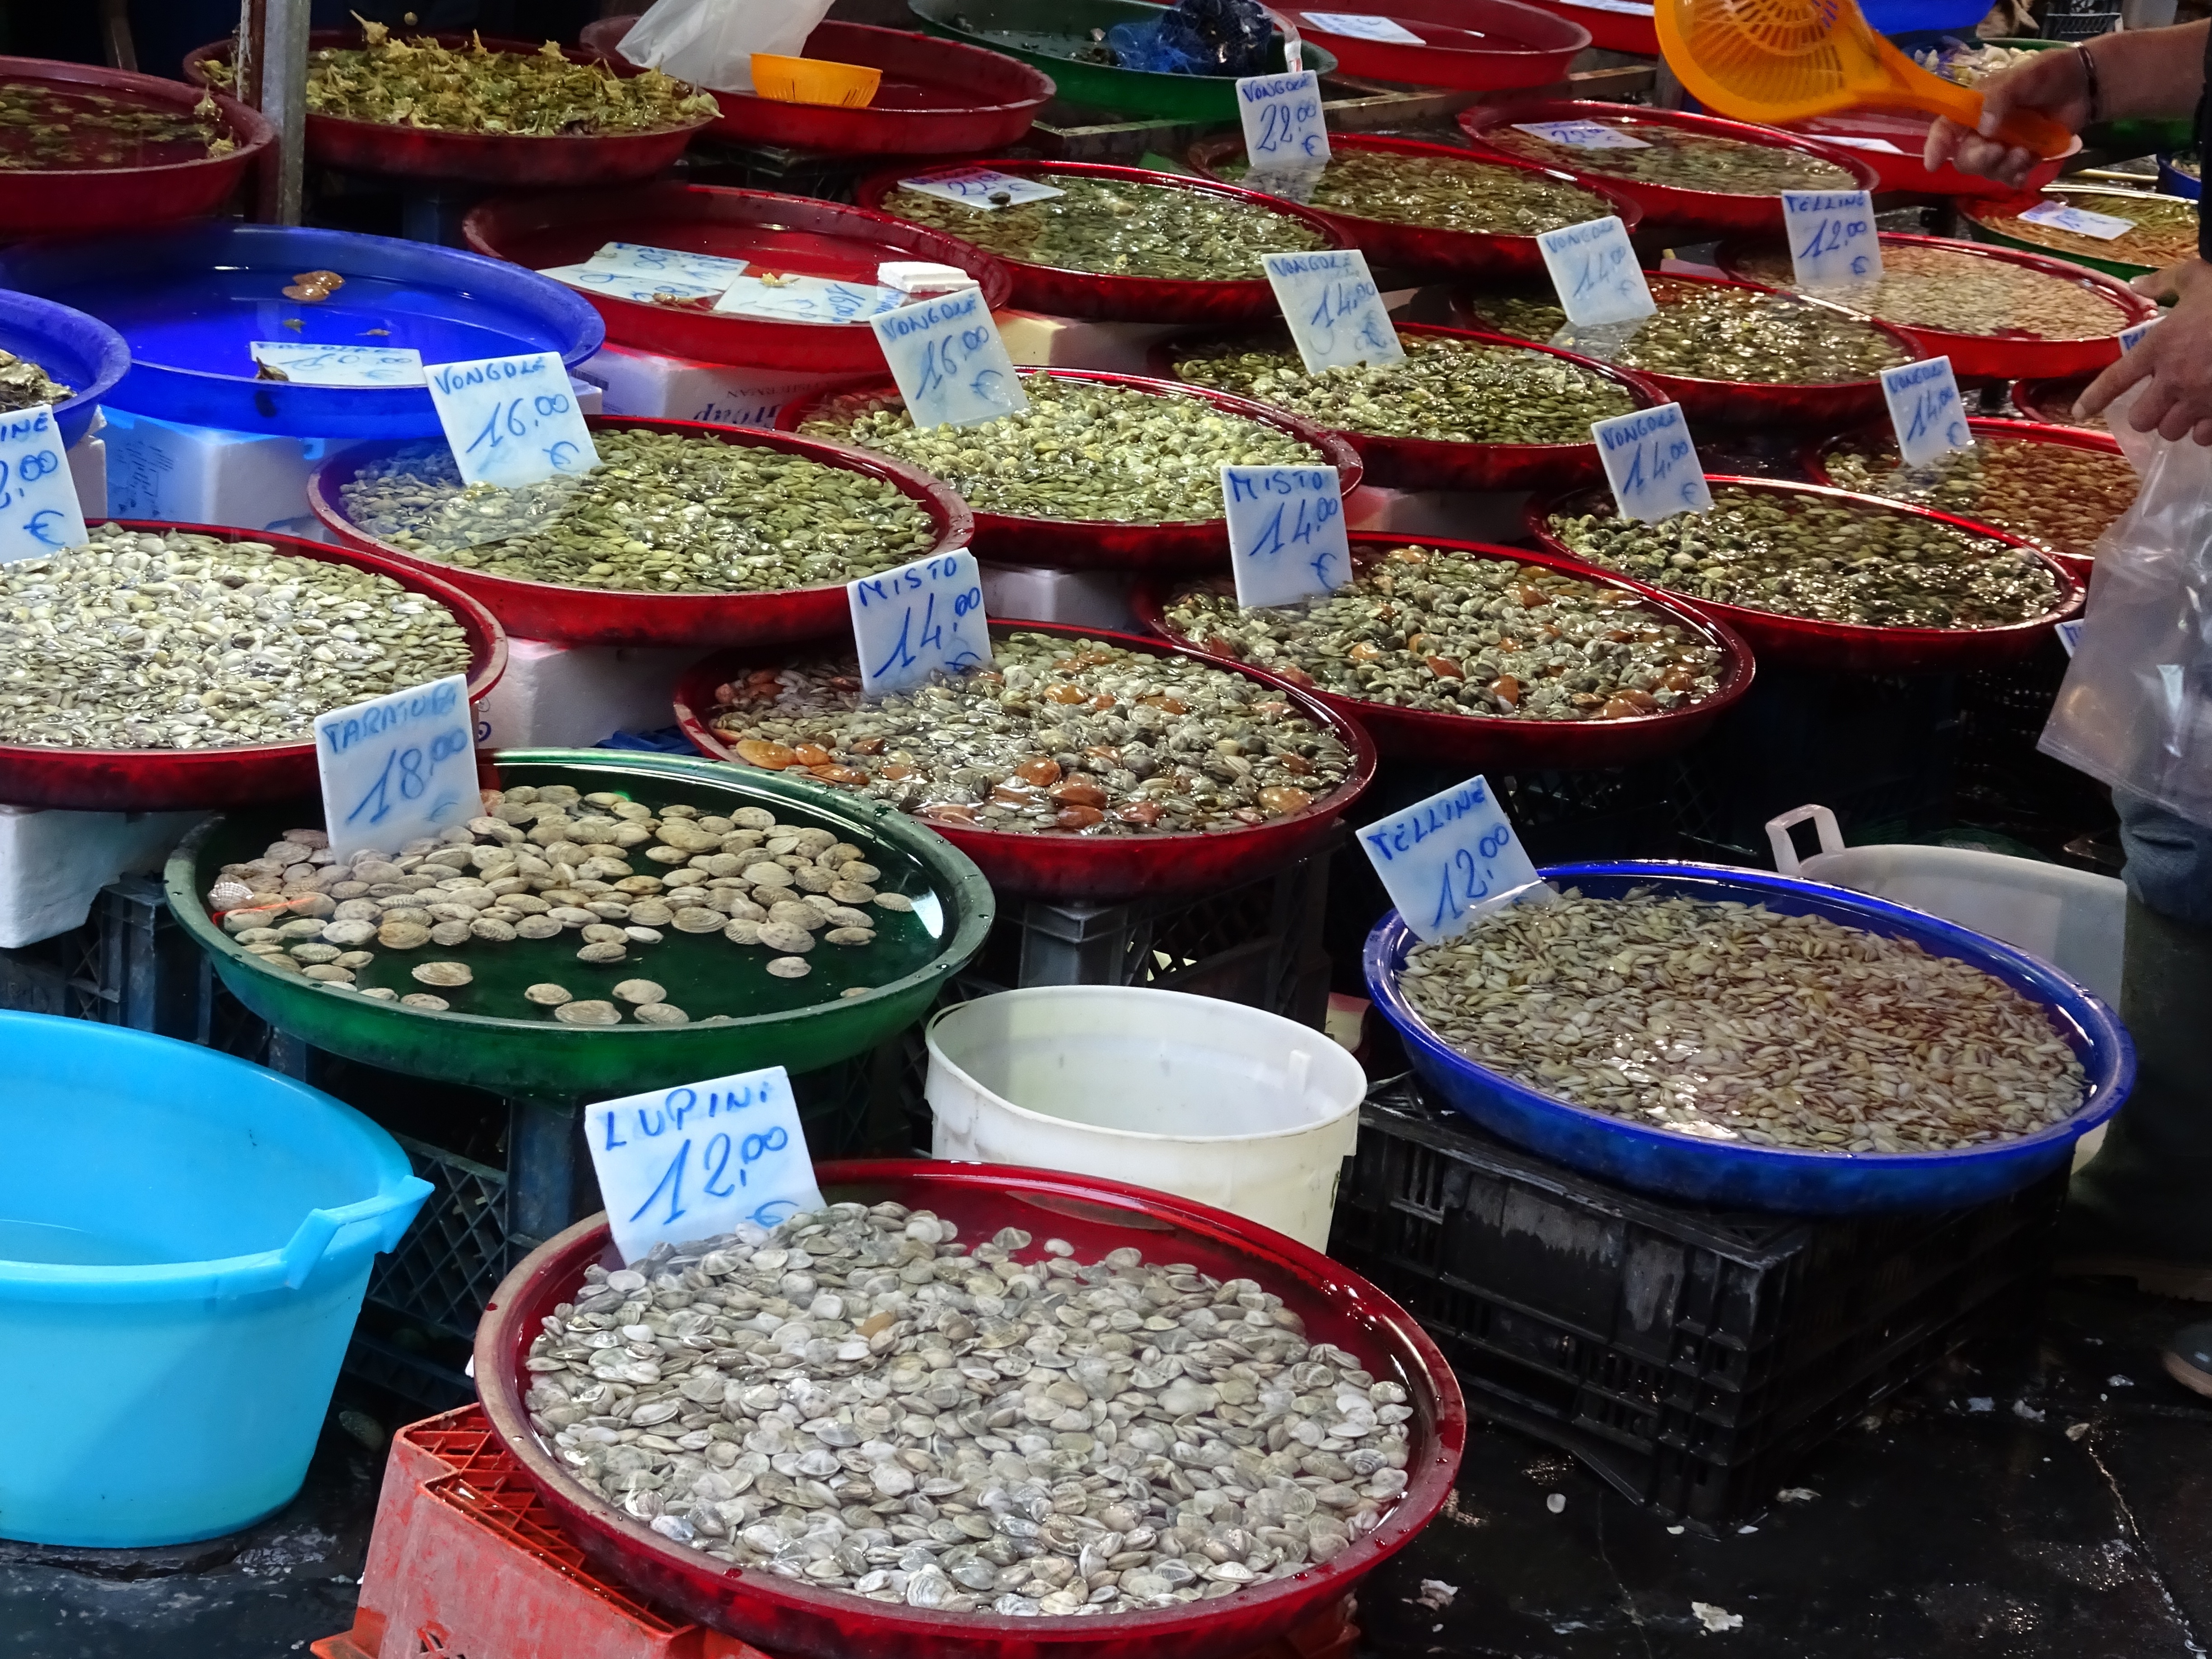
city, dish, meal, food, produce, italy, bazaar, market, public space, naples, mussels, vongole, human settlement